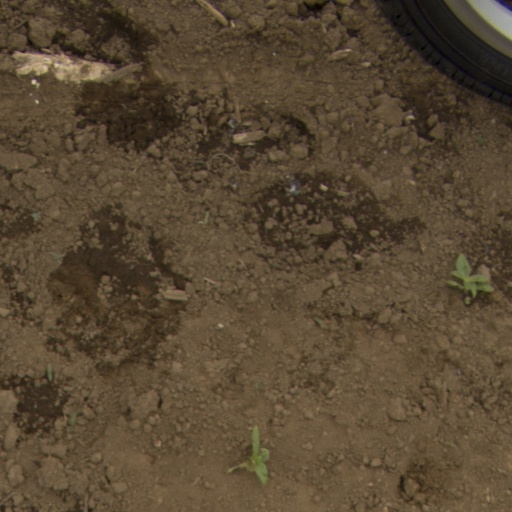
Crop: Jerusalem artichoke